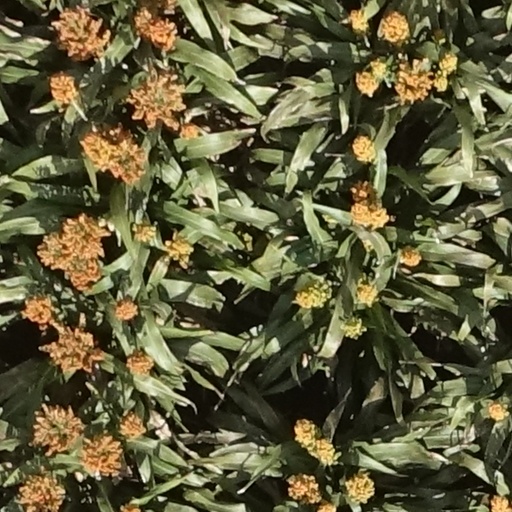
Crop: sorghum